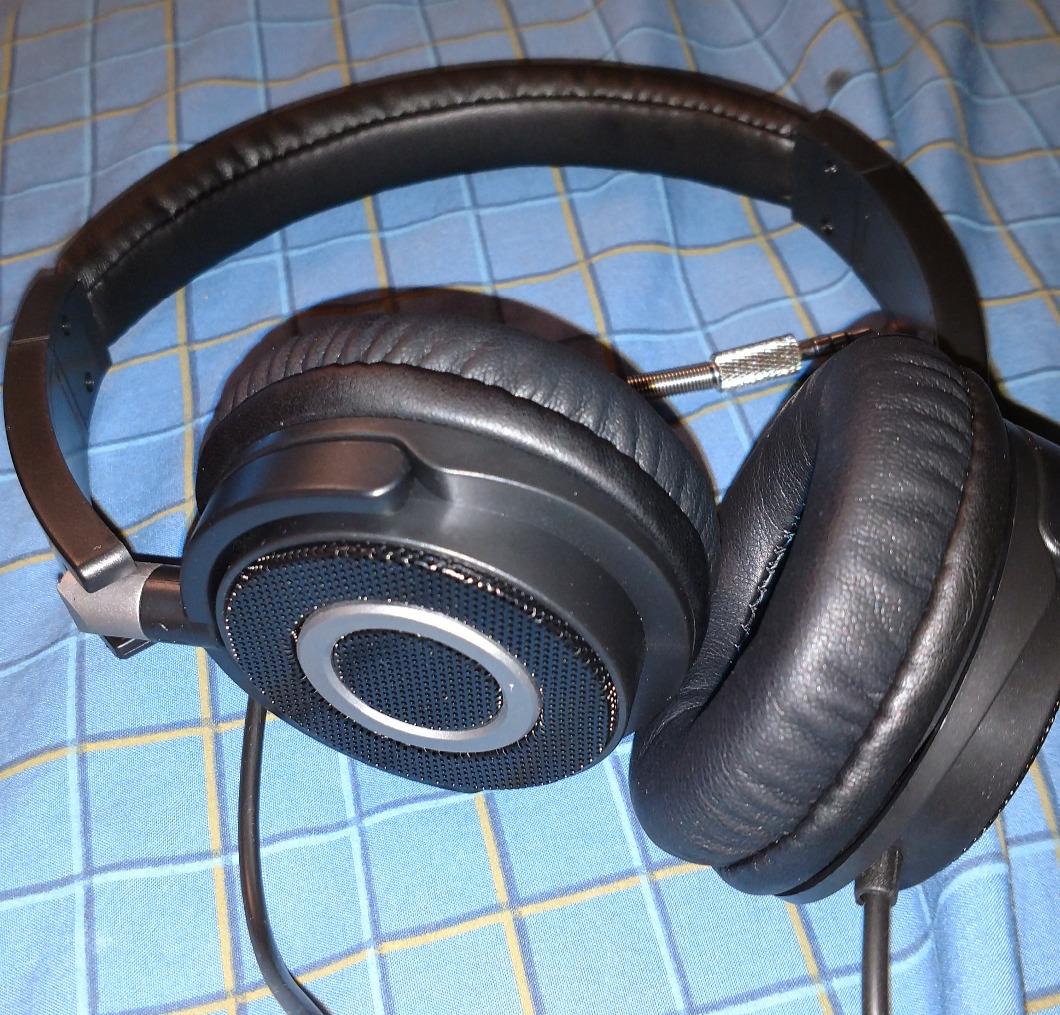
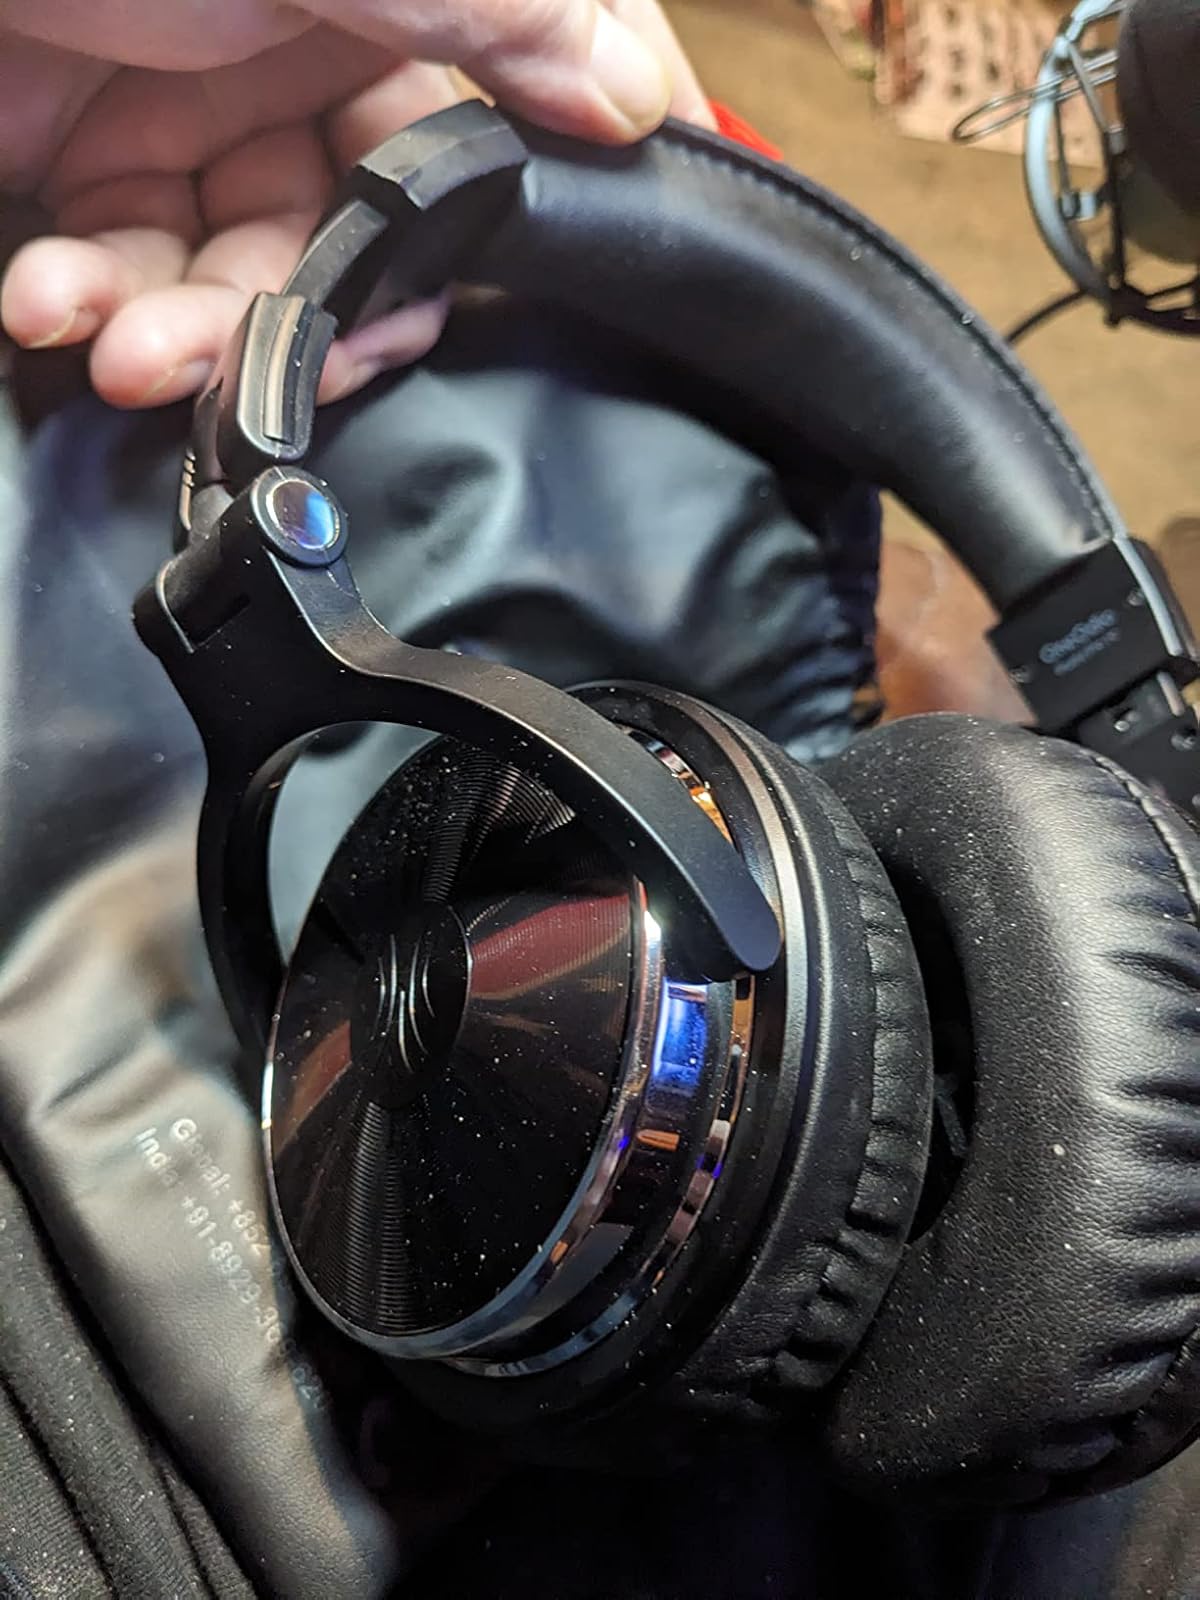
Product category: headphones
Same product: no